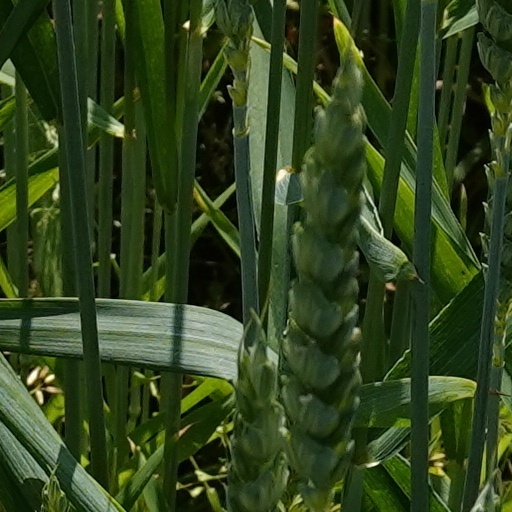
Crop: wheat